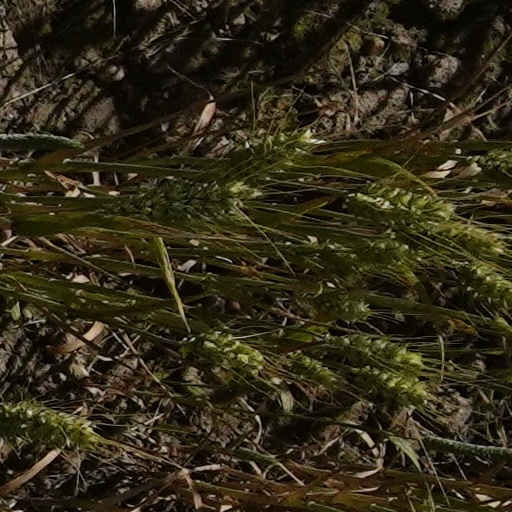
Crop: wheat